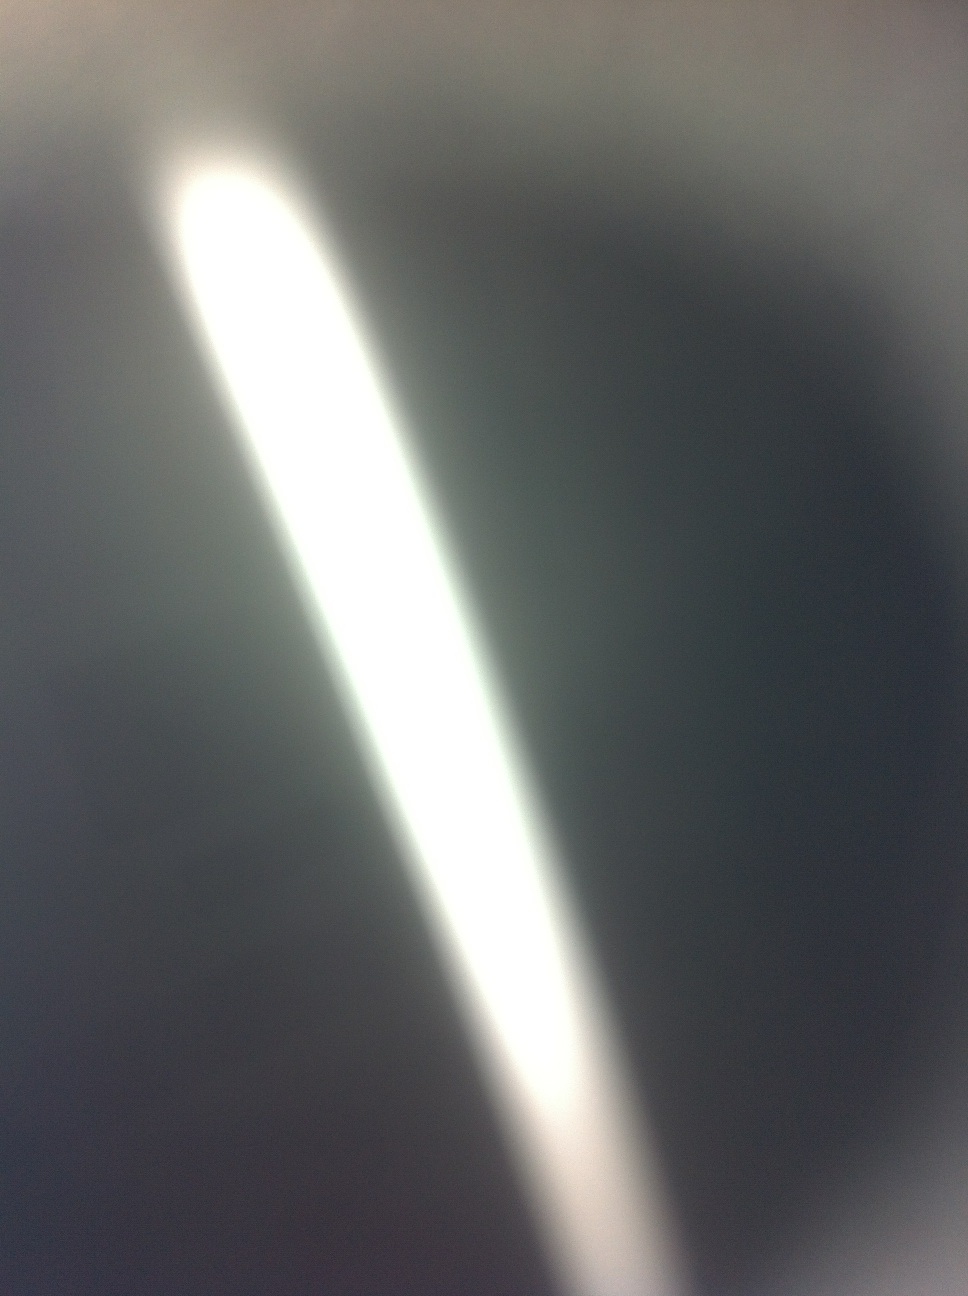Question: What is the picture?
Answer: unanswerable